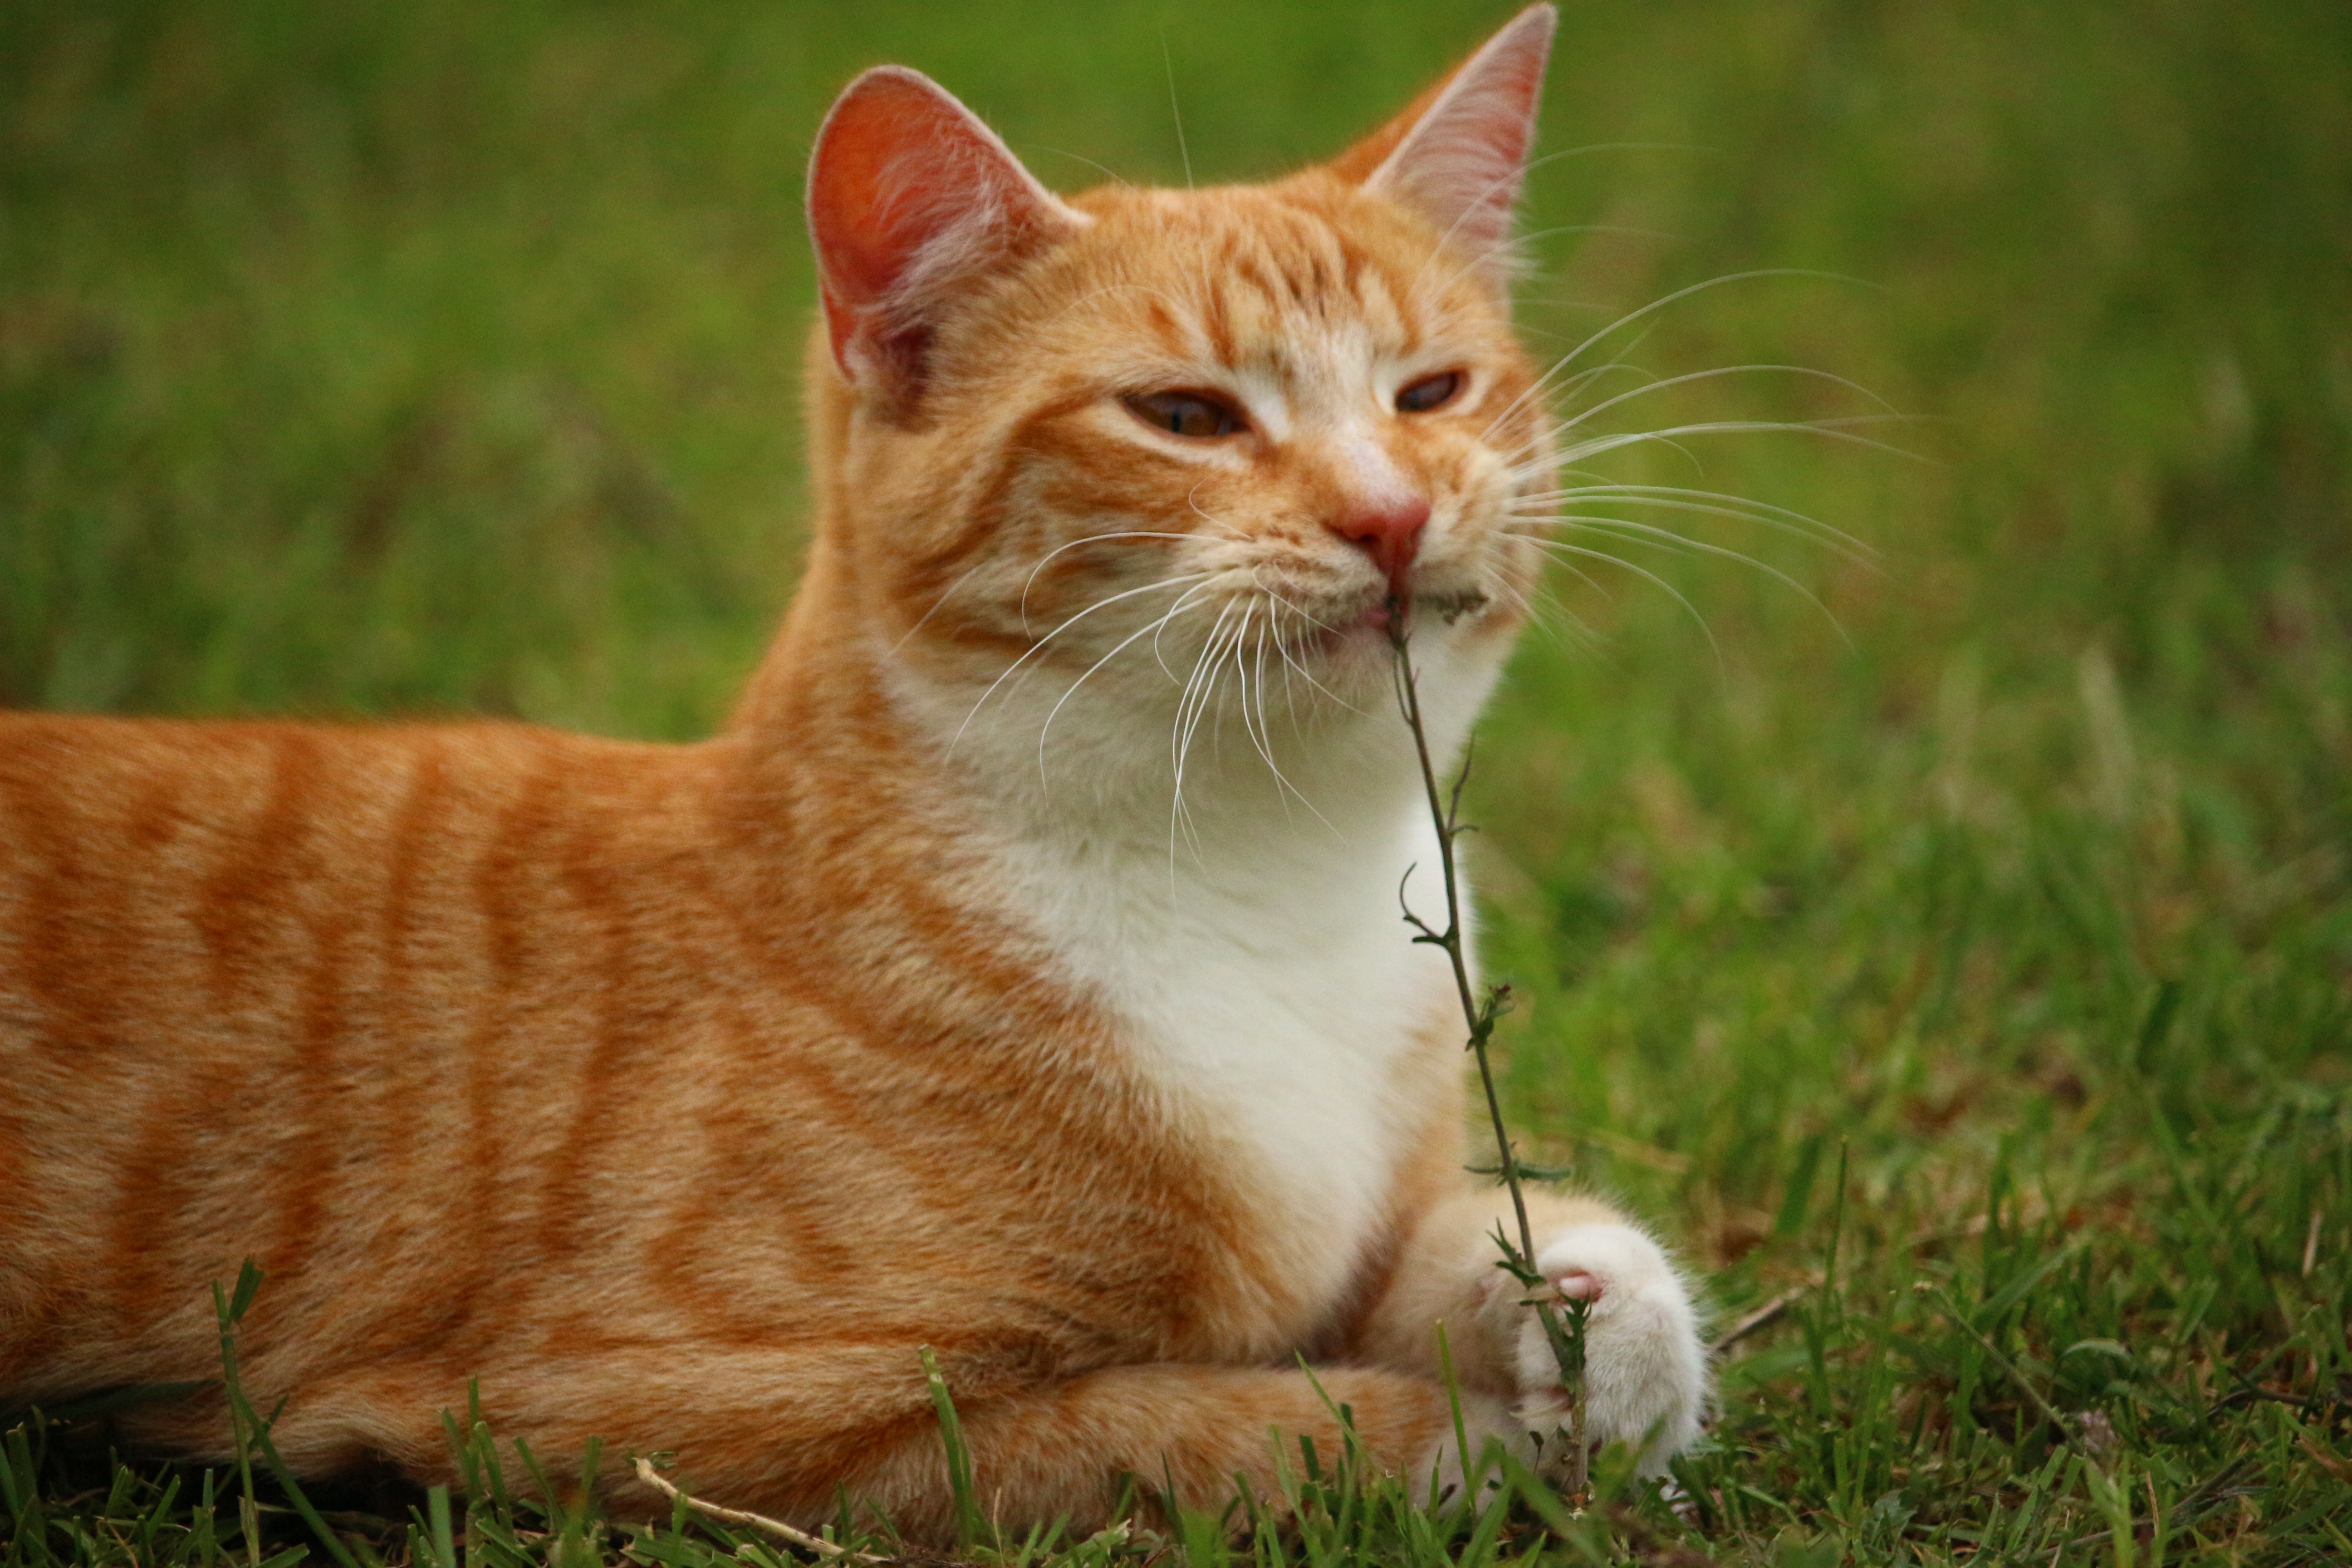
grass, kitten, cat, mammal, fauna, whiskers, vertebrate, mieze, domestic cat, mackerel, tiger cat, red mackerel tabby, red cat, tabby cat, european shorthair, wild cat, small to medium sized cats, cat like mammal, domestic short haired cat, pixie bob, rusty spotted cat, ocicat, toyger